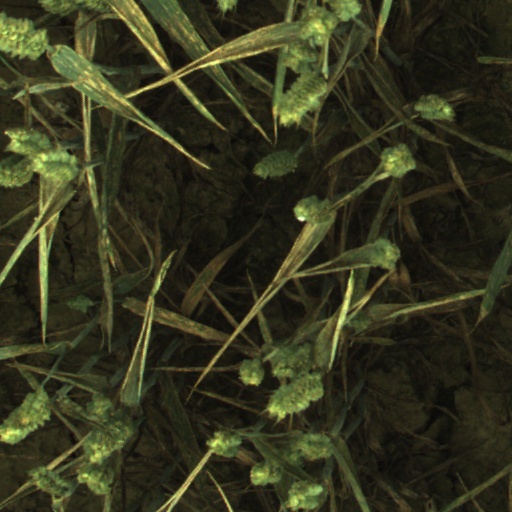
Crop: wheat